Tarleton

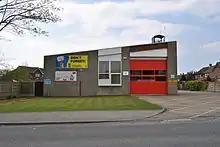
Tarleton Fire Station April 2010

Tarleton lies north-east of Ormskirk, covering acres of flat land which was originally boggy towards the west. The River Douglas passes to the east and was made navigable in 1727. Tarleton includes the village of Mere Brow and the hamlet of Holmes, on the A565 to the west and Sollom, a small hamlet on the A59 to the south.